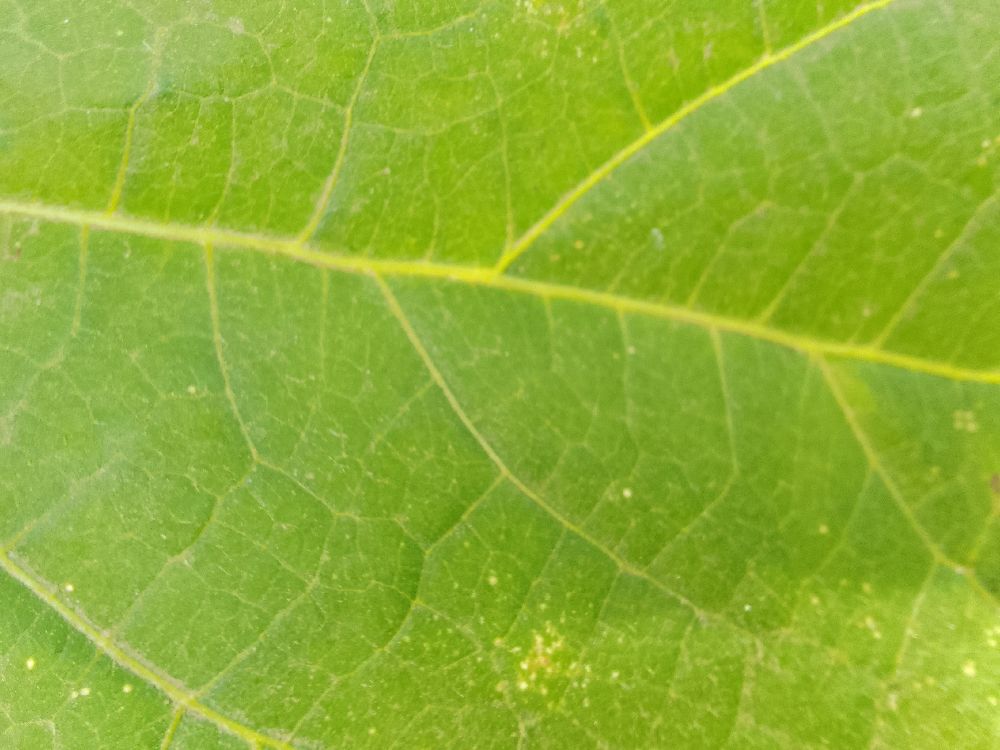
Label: healthy